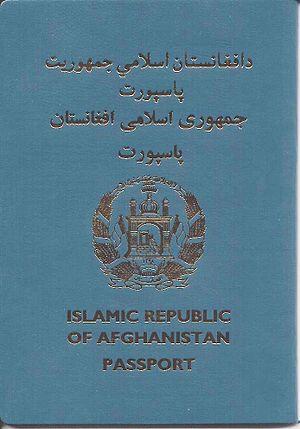
Le passeport afghan est un document de voyage international délivré aux ressortissants afghans, et qui peut aussi servir de preuve de la citoyenneté afghane.
Les passeports dont le nom est indiqué en italique sont émis par des États non reconnus internationalement.